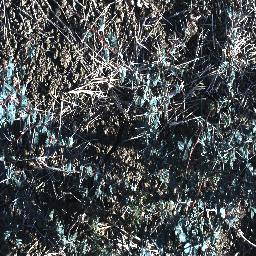
Label: prickly_acacia